Johann von Hoverbeck

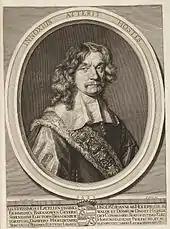
Johann von Hoverbeck, 1660

Johann von Hoverbeck (1 December 1606 – 6 April 1682) was a Prussian diplomat.